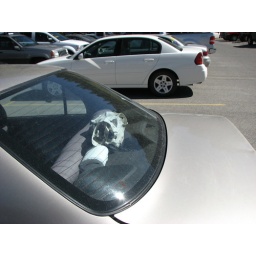
what looks like a horse or cow skull in the back of a car